Paul Sherwen

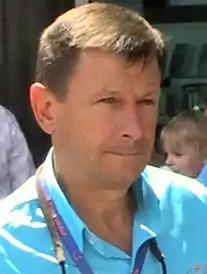
Sherwen in 2009

Paul Sherwen (7 June 1956 – 2 December 2018) was an English professional racing cyclist and later a cycling broadcaster, notably covering the Tour de France. He raced in seven editions of the Tour, finishing five, and gained a reputation for his ability to suffer over long mountain stages. After his cycling career, he became a broadcaster, providing live commentary for English-speaking television stations especially of the Tour de France, which he covered for 33 years.